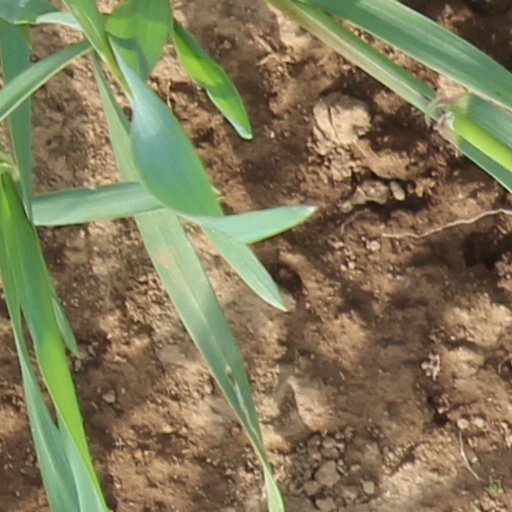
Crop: wheat